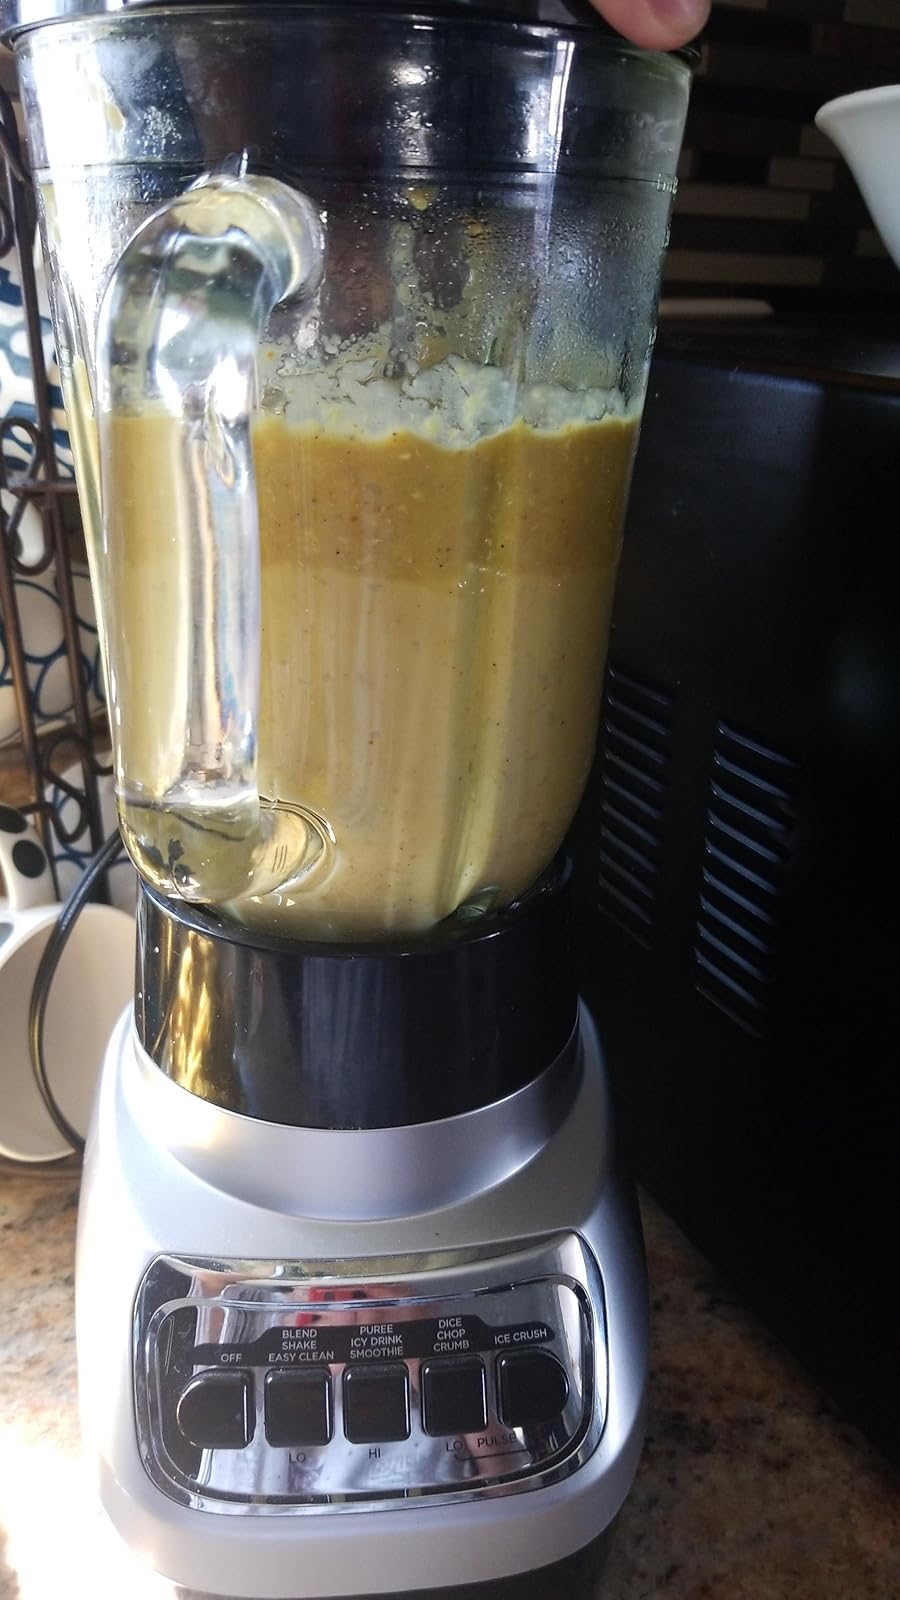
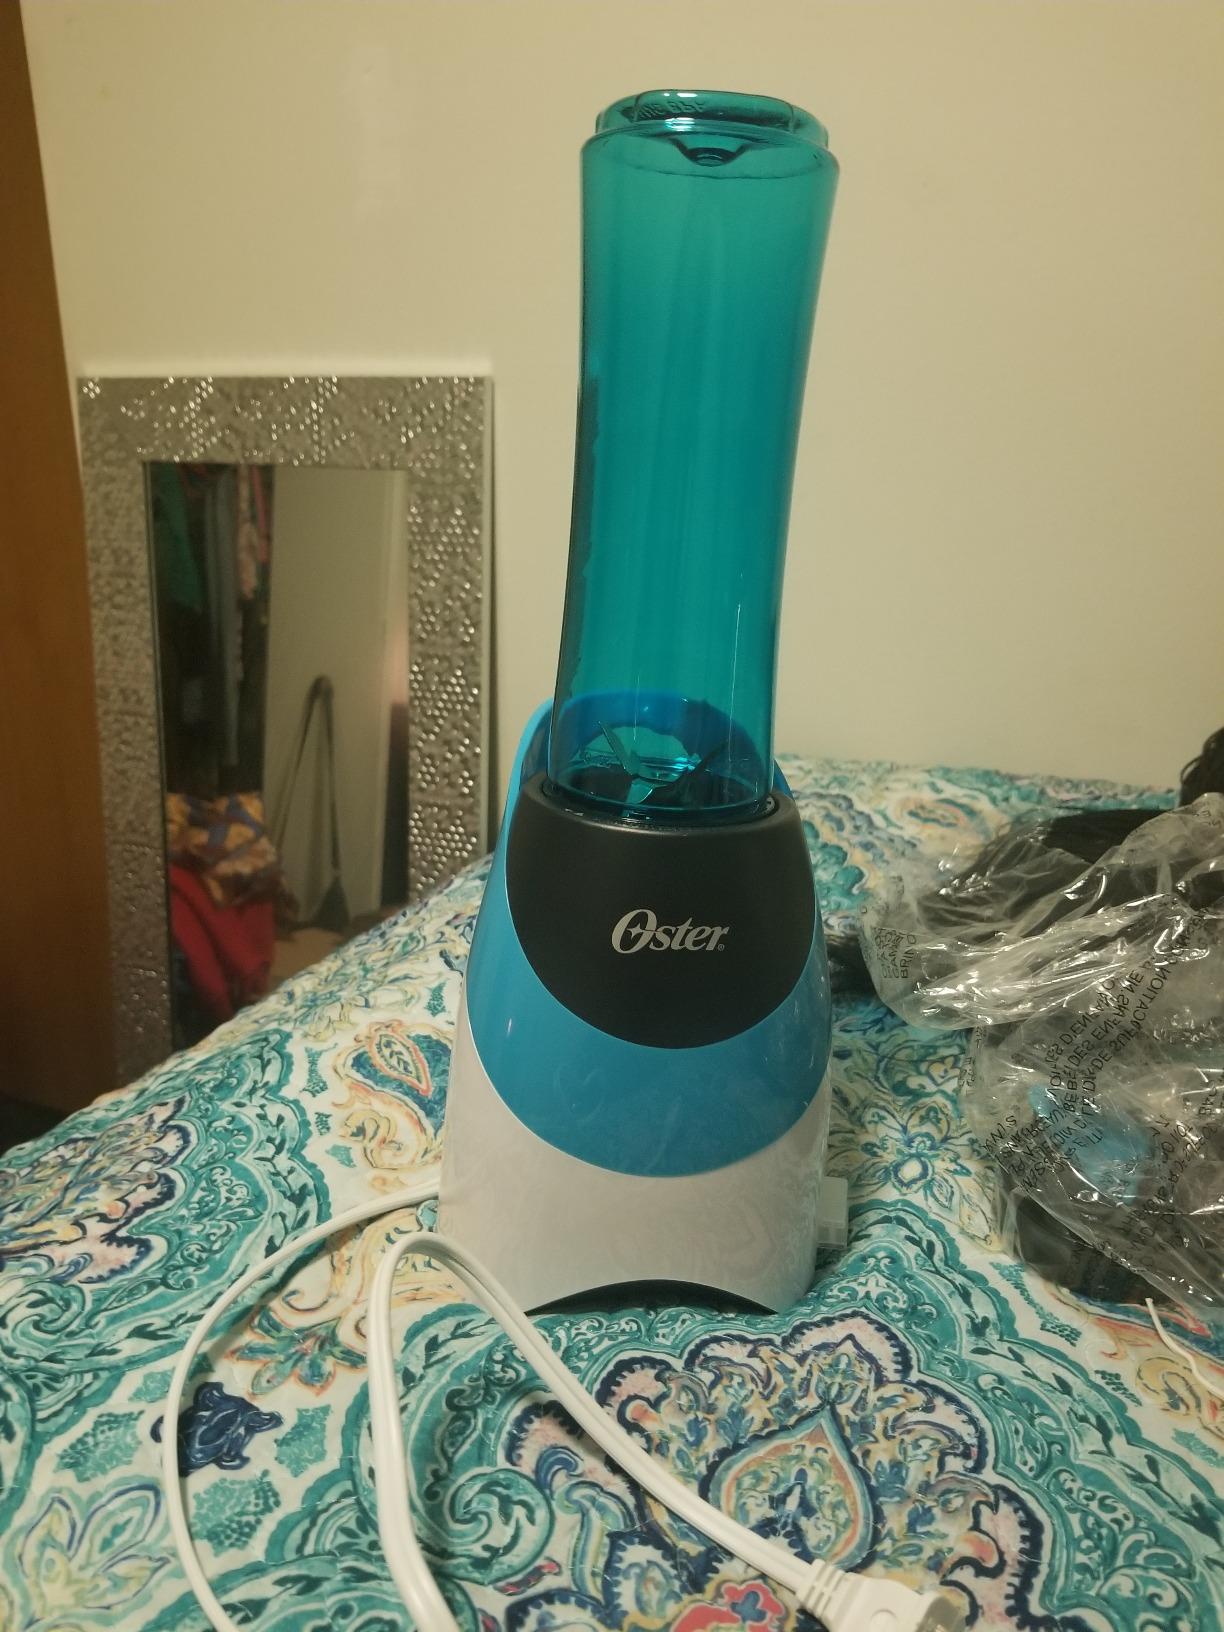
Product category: items_blender
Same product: no